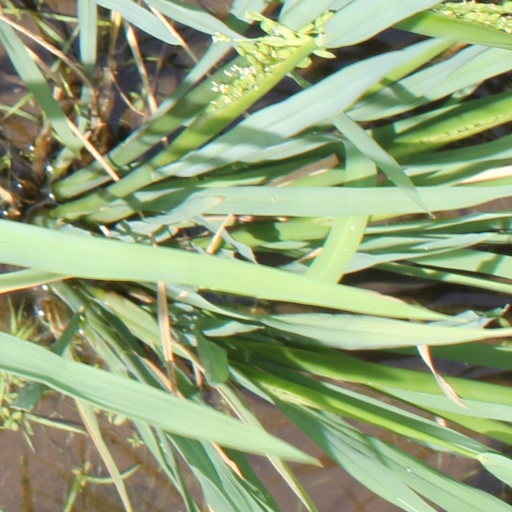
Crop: rice